Sultan of Oman's Armed Forces

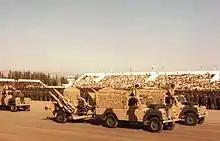
Anti-aircraft missiles of the Oman Artillery (Land Rovers towing Rapier missile wheeled launchers)

The army established lines of defensive posts to block rebel movements and supply trains, assisted by troops supplied by the Shah of Iran. The process took time, but by 1972 the rebels were being starved of support. To retrieve the situation, they launched a major attack on the coastal town of Mirbat, but were defeated by "Firqats", Gendarmerie and SAS detachments, with air support.